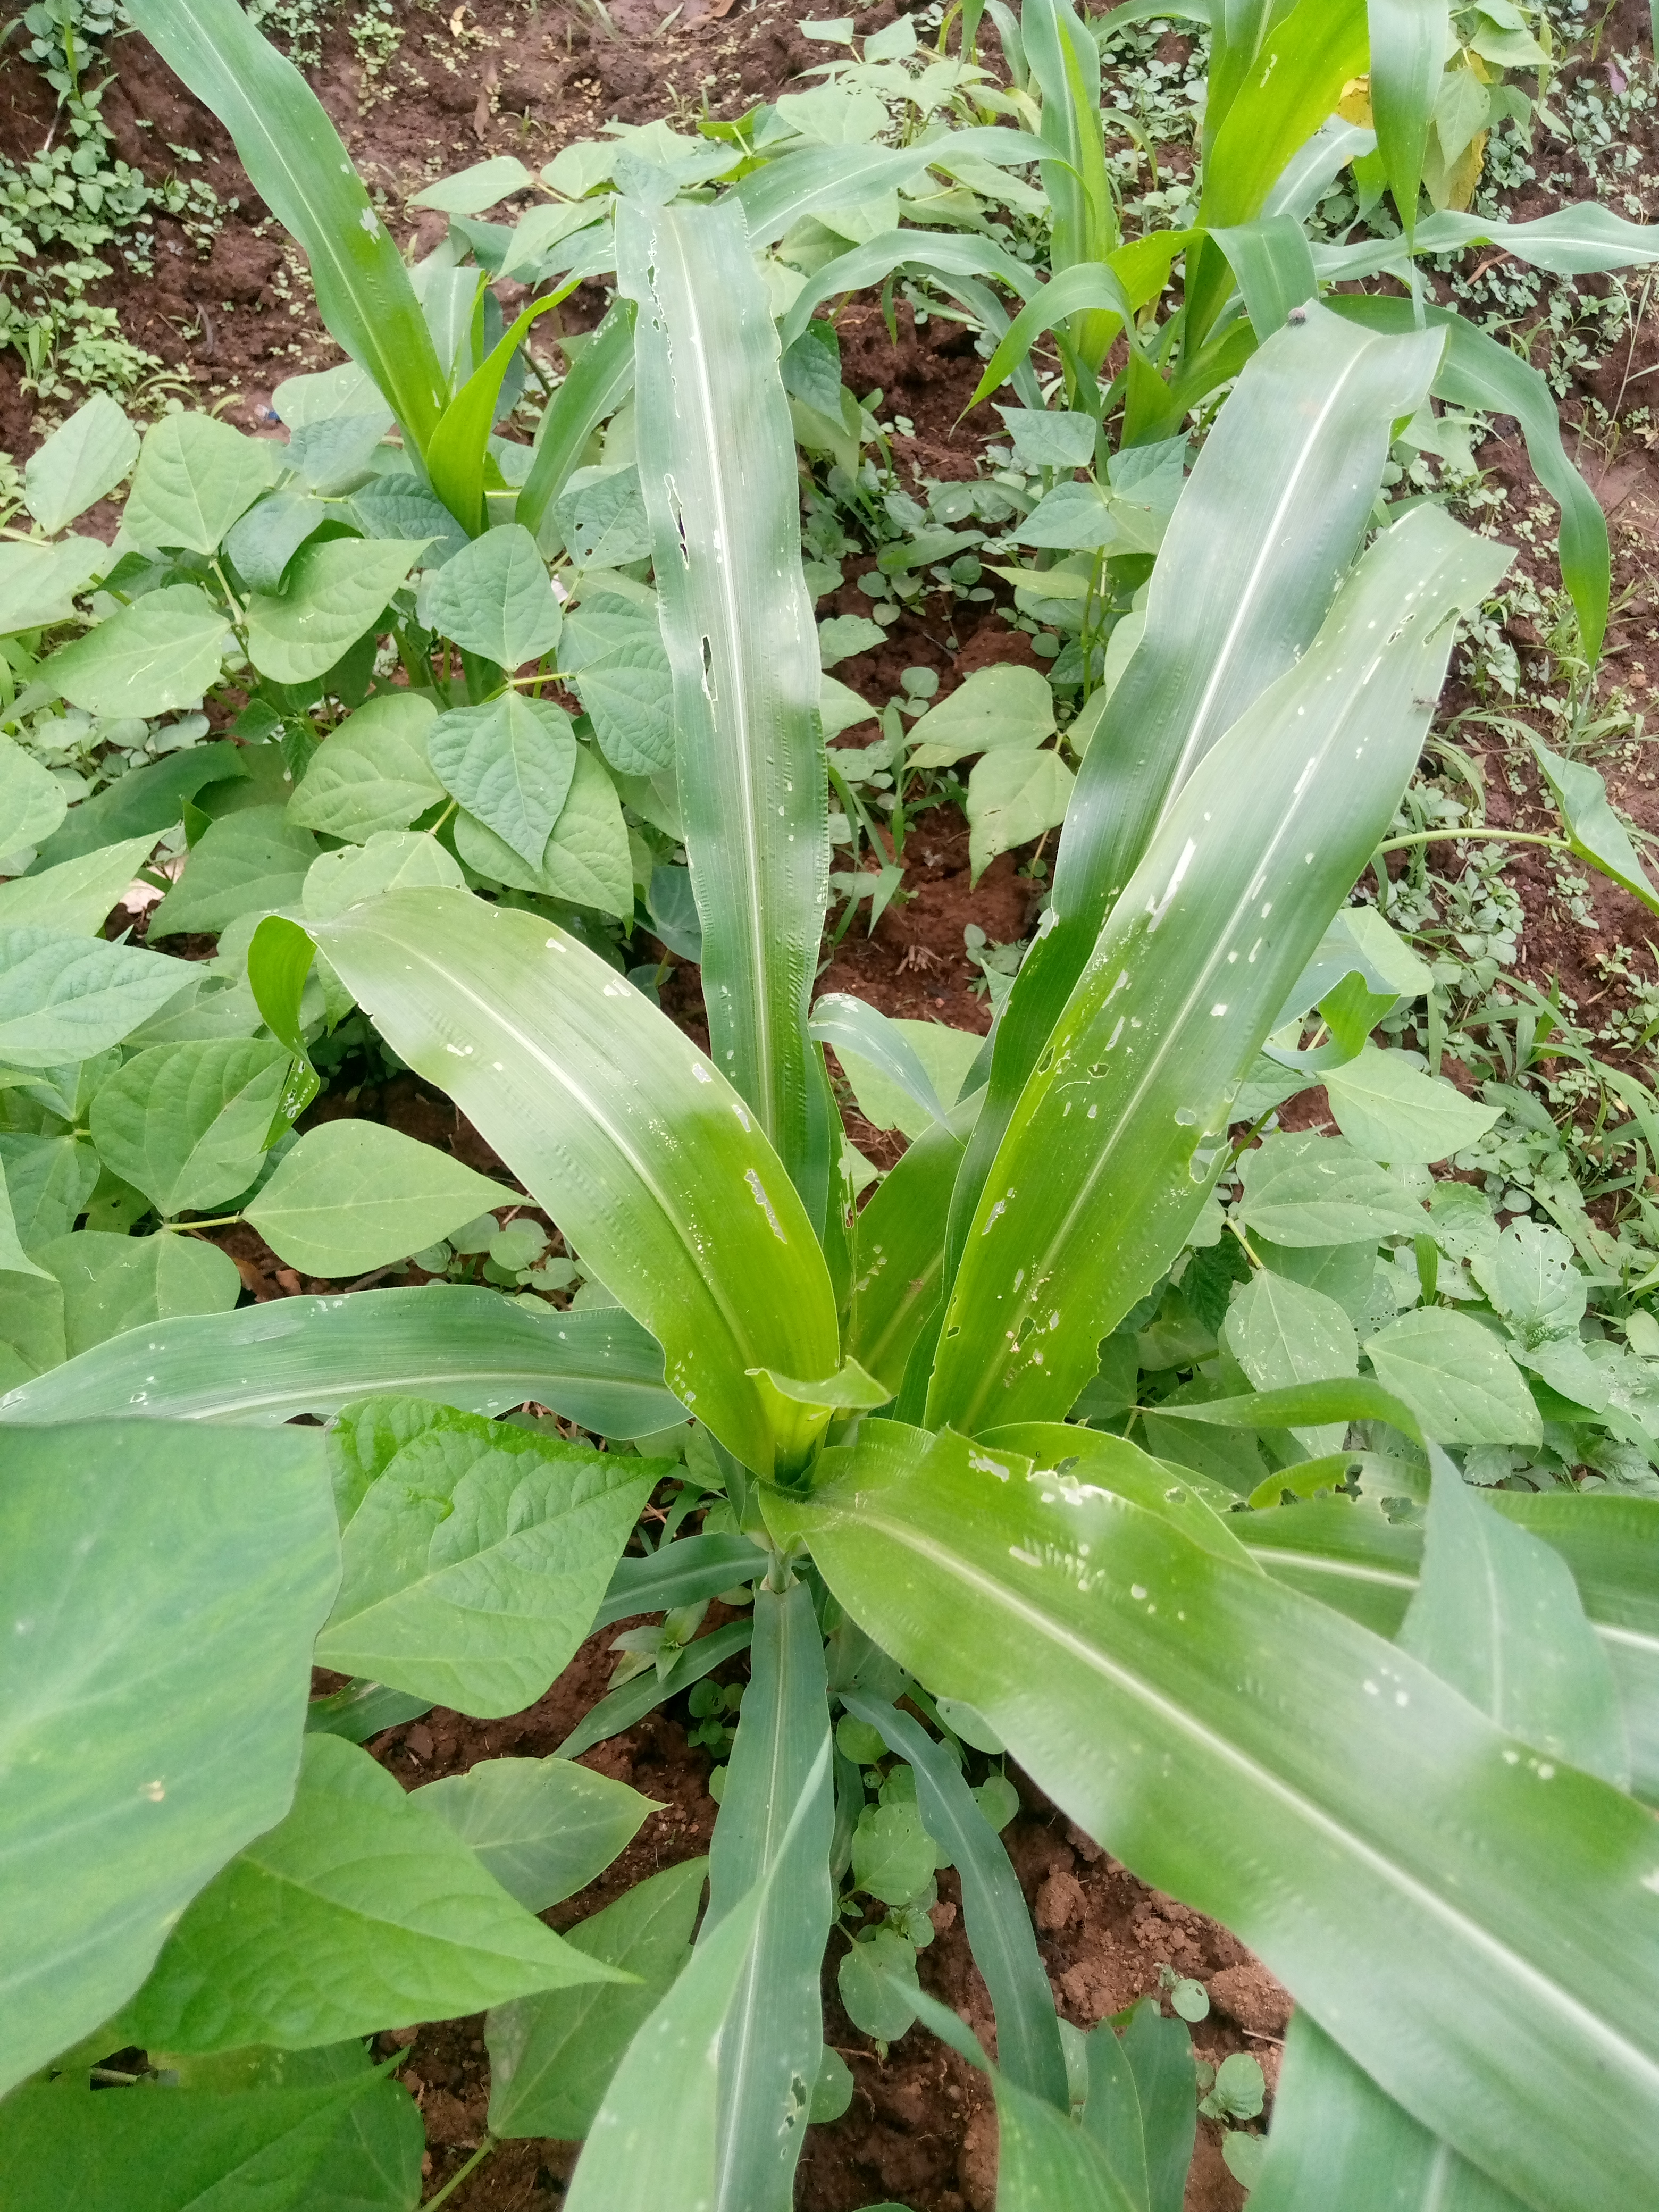
Label: spodoptera_frugiperda